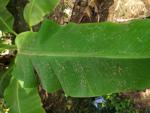
Label: healthy